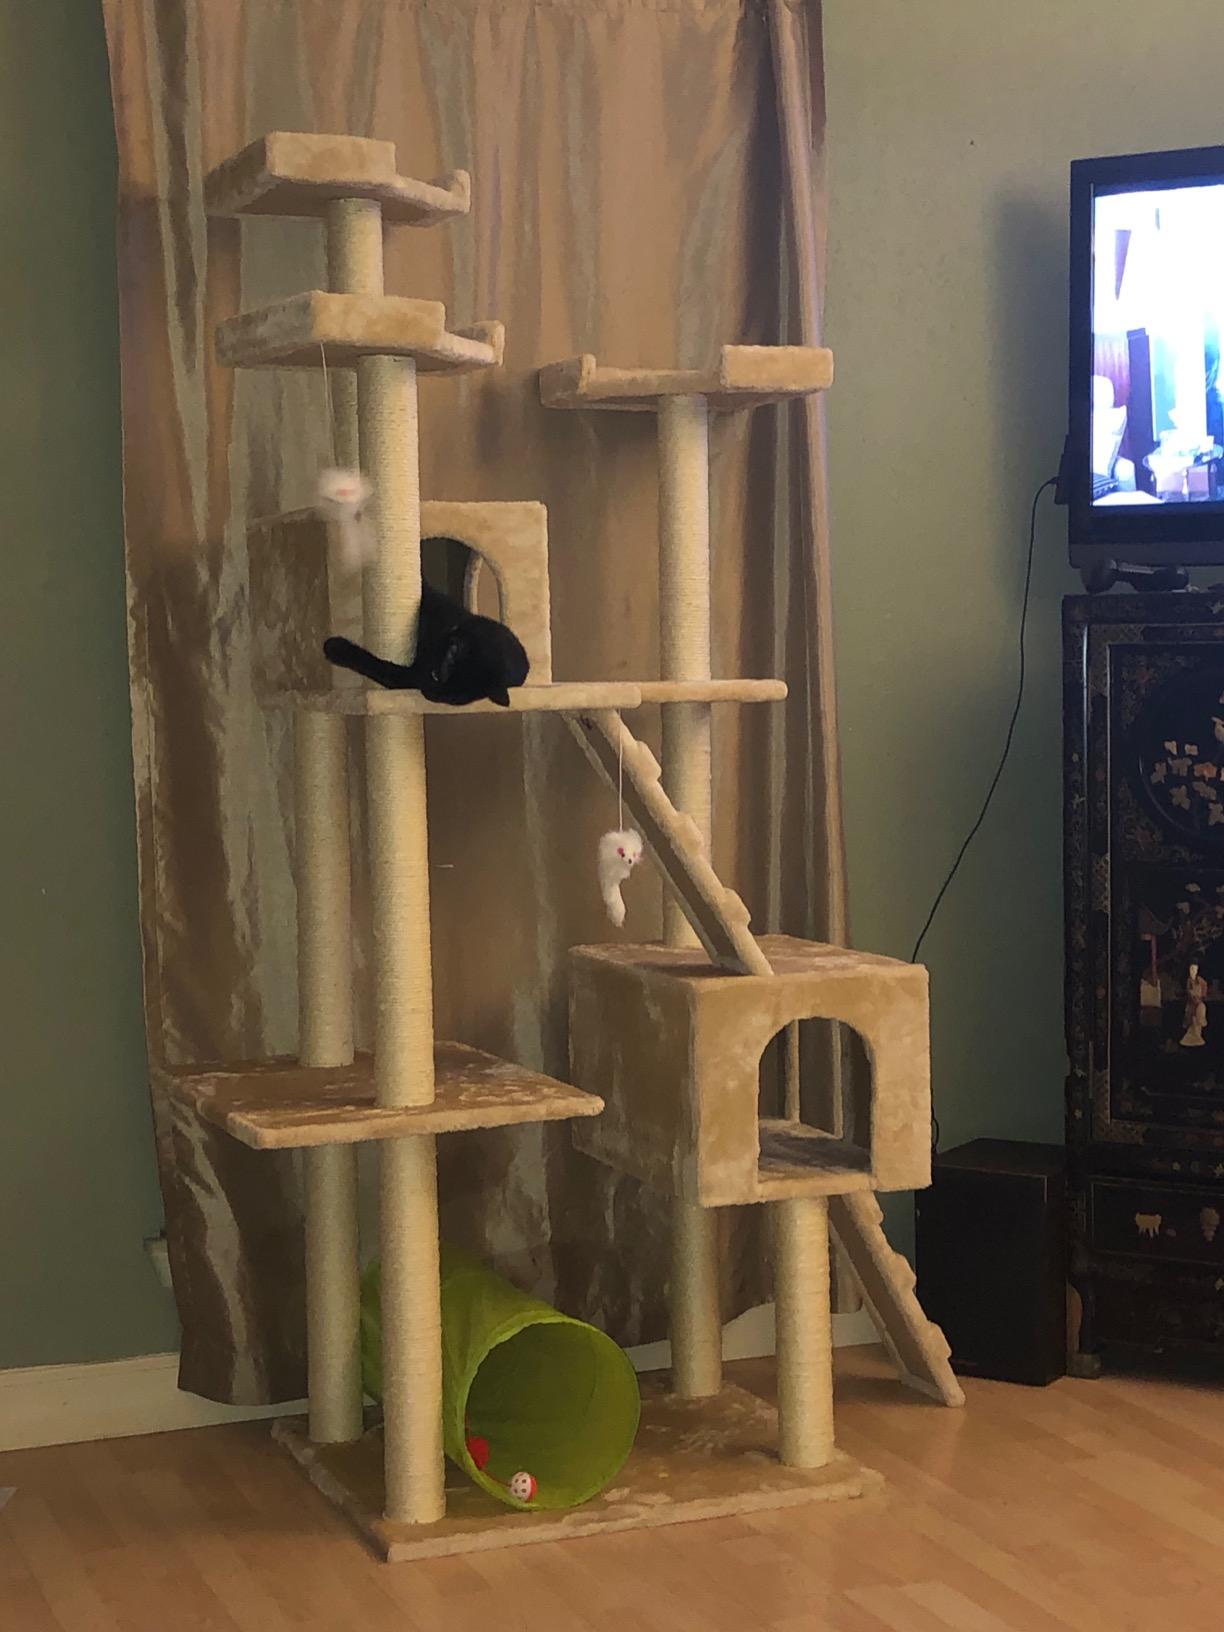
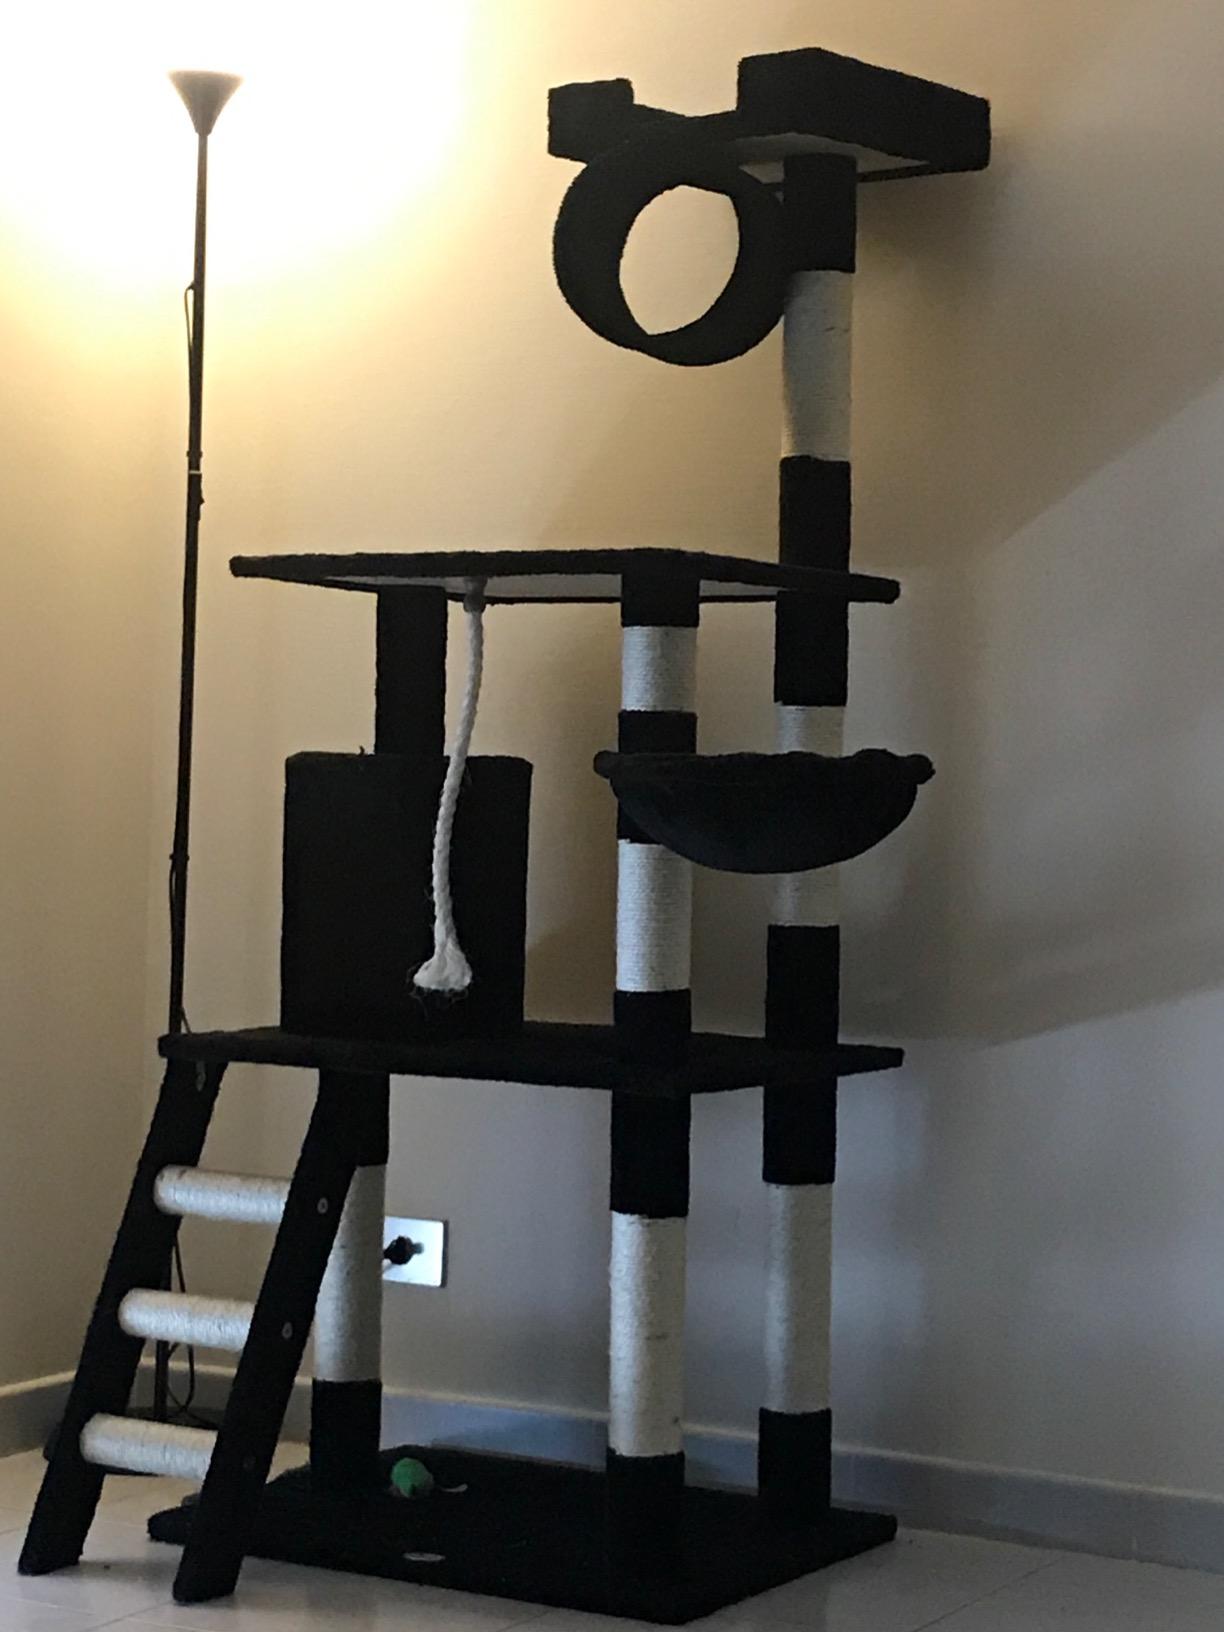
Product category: items_cat tree
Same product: no